Olive Jeanette

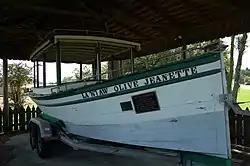

The Olive Jeanette is a twenty-four-foot cypress vessel built in 1926 by Lutcher and Moore Cypress Lumber Company. It was placed on the National Register of Historic Places on October 3, 1991.